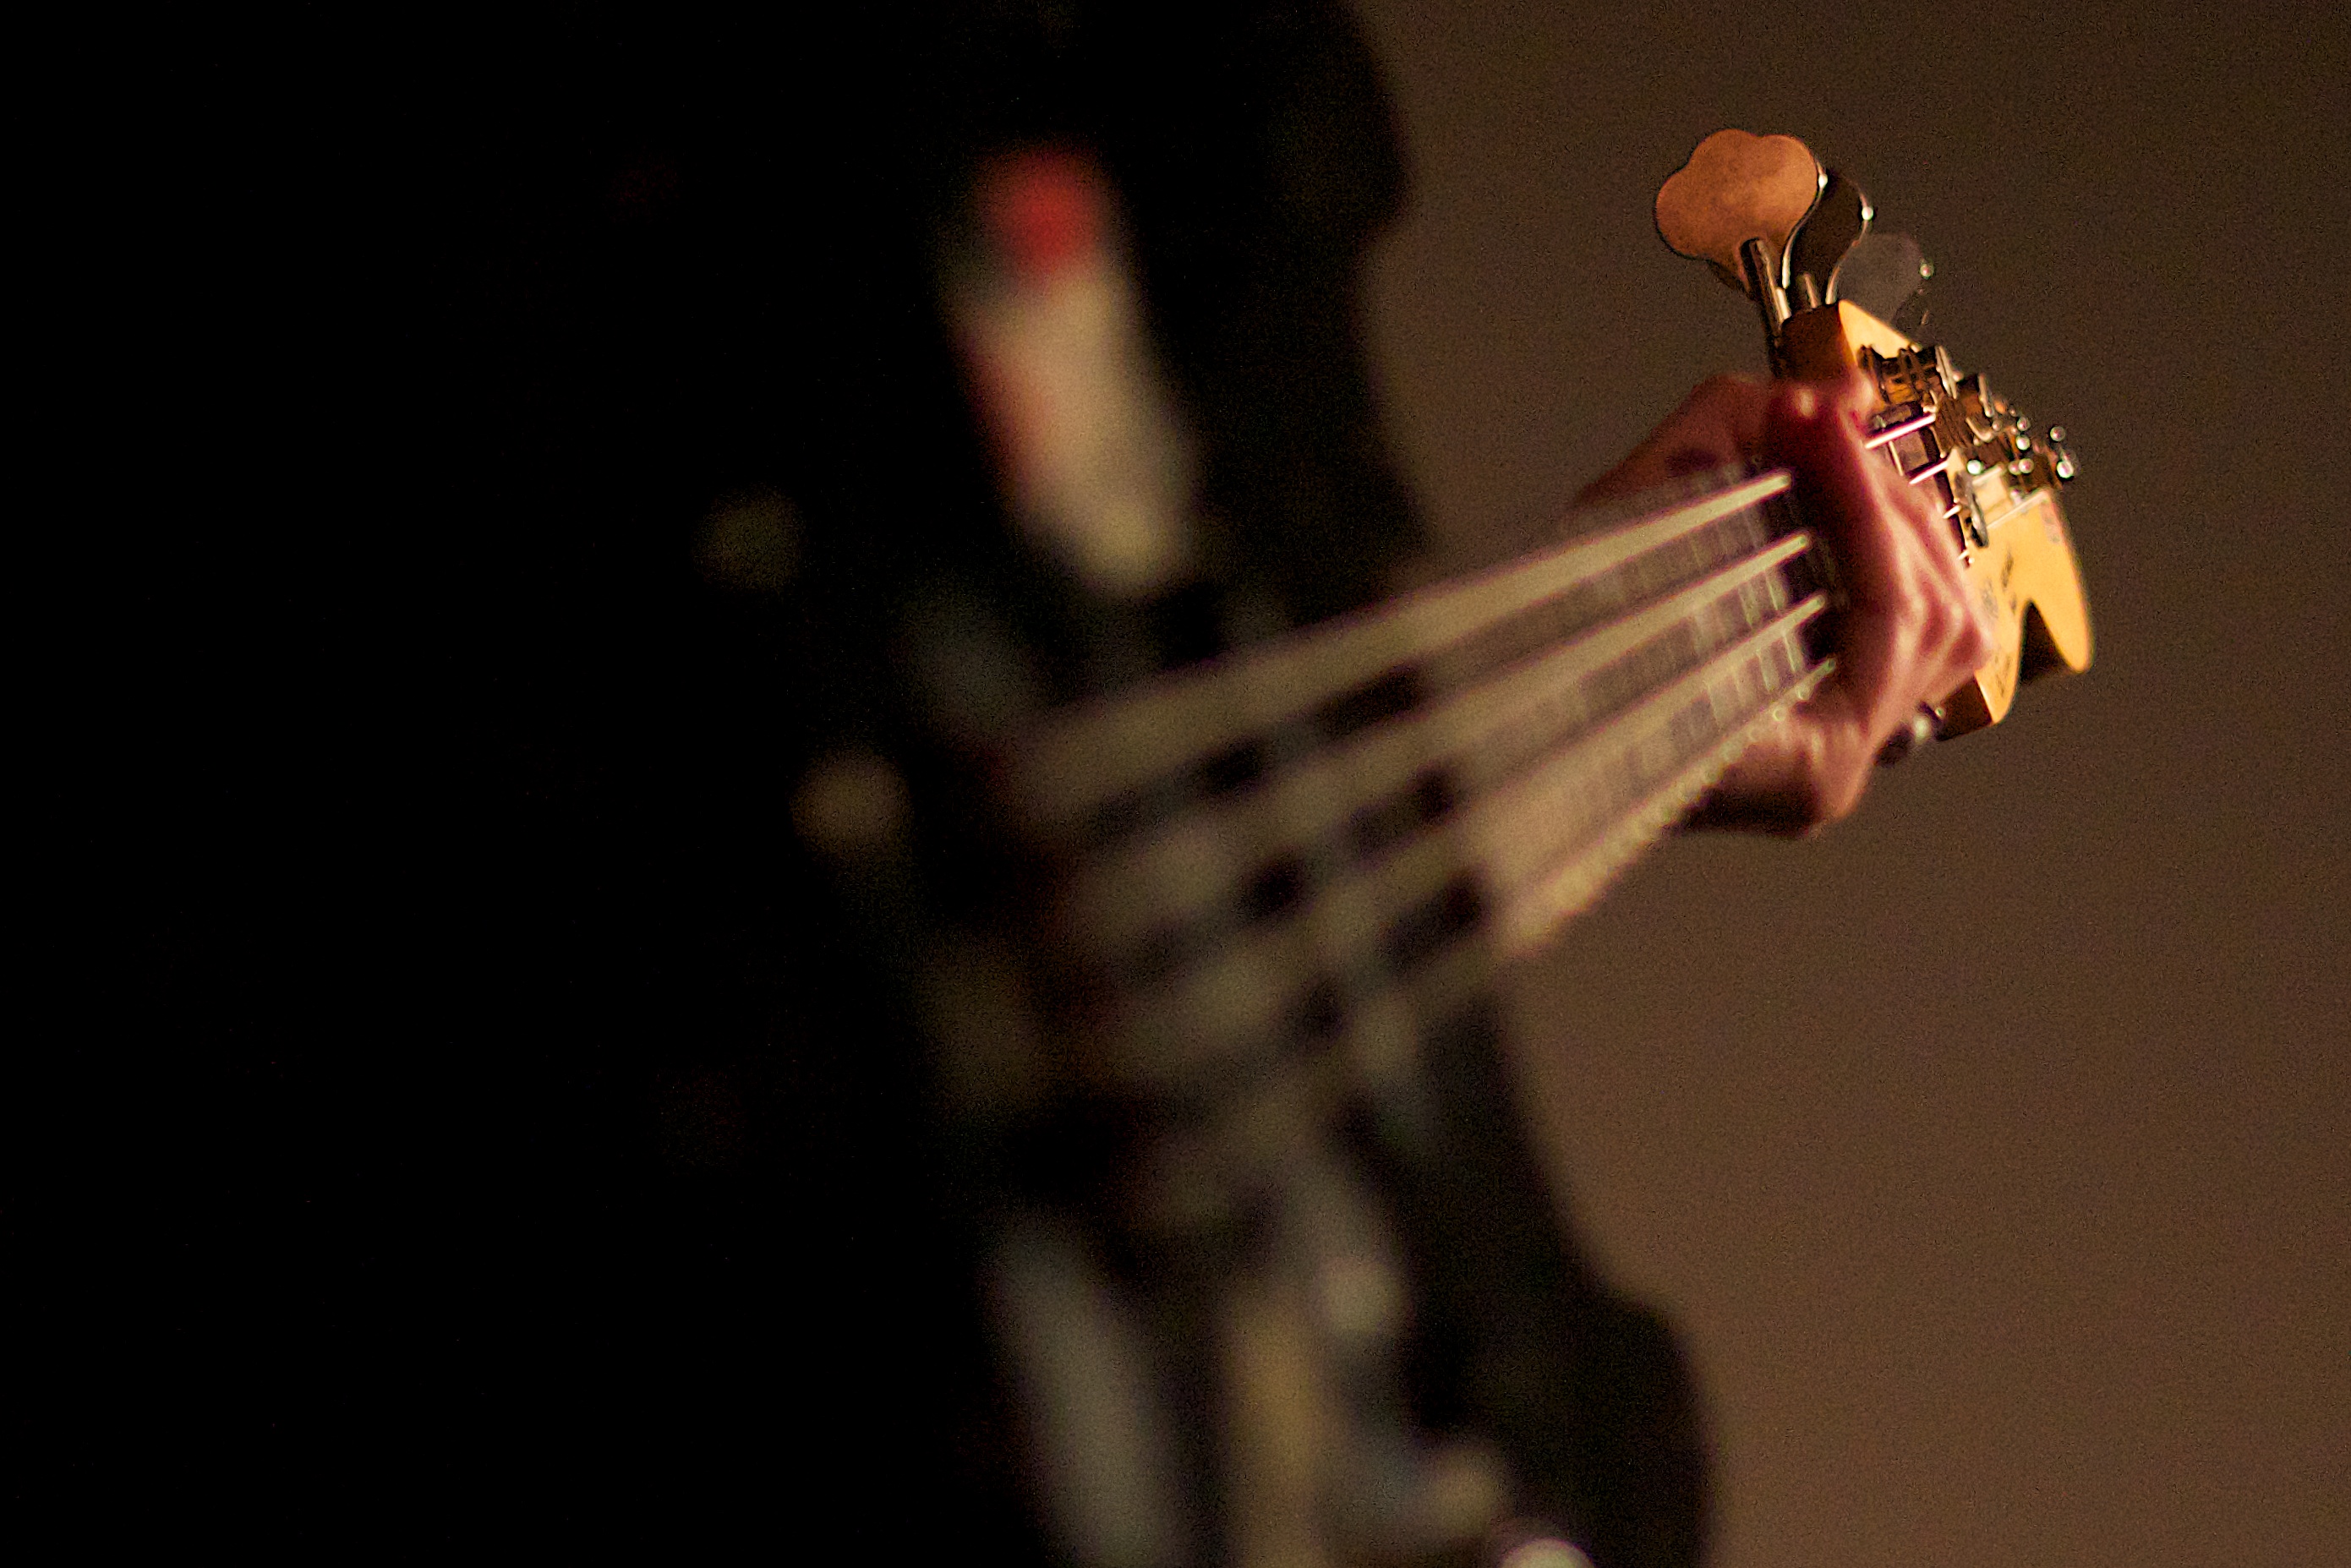
guitarist, guitar, musical instrument, string instrument, bass guitar, plucked string instruments, bowed string instrument, bassist, darkness, violin